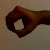
The image shows a hand gesture representing the number 0 in Indian Sign Language.